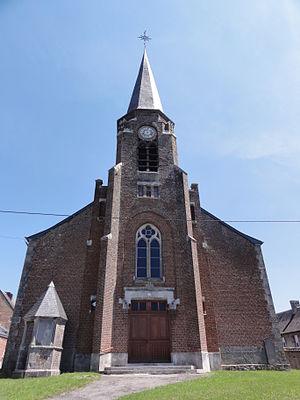
Cet article recense une partie des monuments historiques du Nord, en France.
Sémeries est une commune française située dans le département du Nord, en région Hauts-de-France.